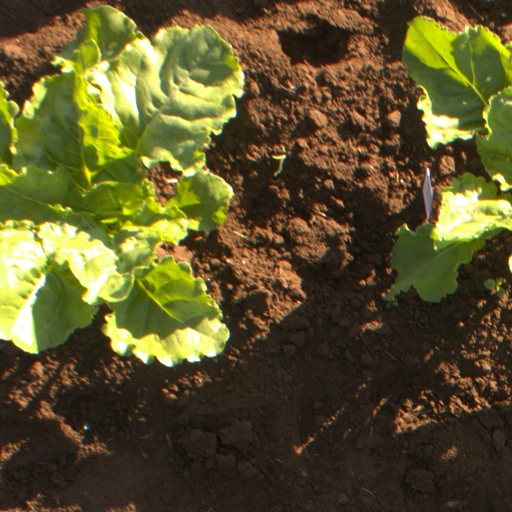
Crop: sugar beet